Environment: lab
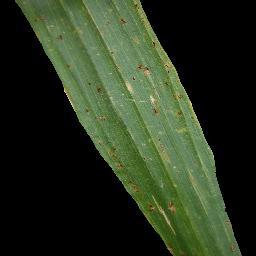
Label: common_rust